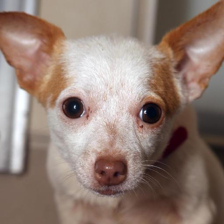
Label: animals